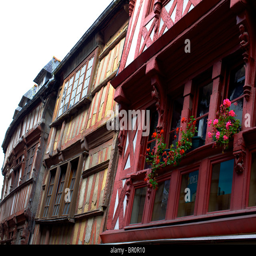
old timber framed houses in the department of region